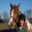
Label: horse